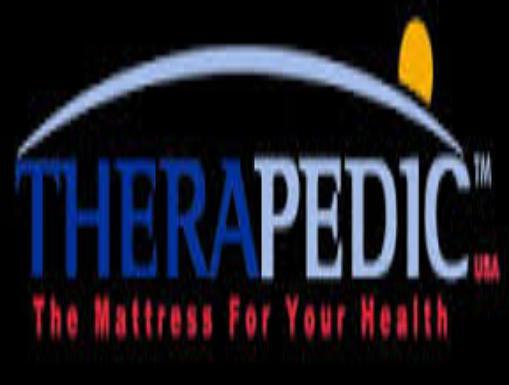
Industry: Necessities